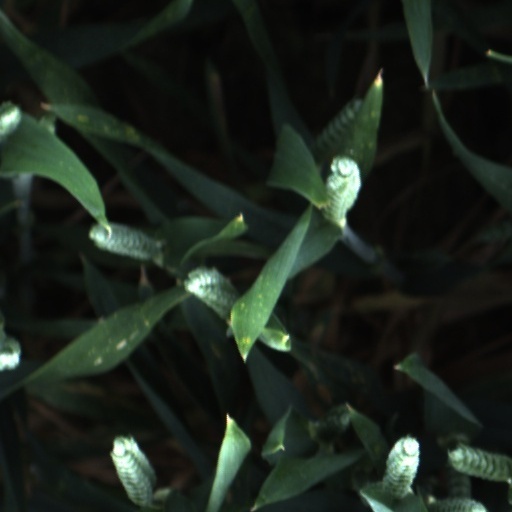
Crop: wheat